Lal Bazar

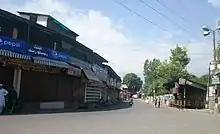
Lal Bazar's main street view.

Lal Bazar is a locality in the municipal committee of Srinagar in the Indian administered union territory of Jammu and Kashmir. It comes under the Zadibal constituency of the Srinagar Legislative Assembly. Lal Bazar is a well known area in the upper downtown area of Srinagar. The Pincode of Lal Bazar is 190023. Considered amongst the best residential areas in Srinagar the area has many amenities such as major banks and schools along with University of Kashmir,NIT Srinagar, Institute of Technology, University of Kashmir, Zakura Campus, Sher - i - Kashmir Institute of Medical Sciences close by, roughly 2 km from Lal Bazar.